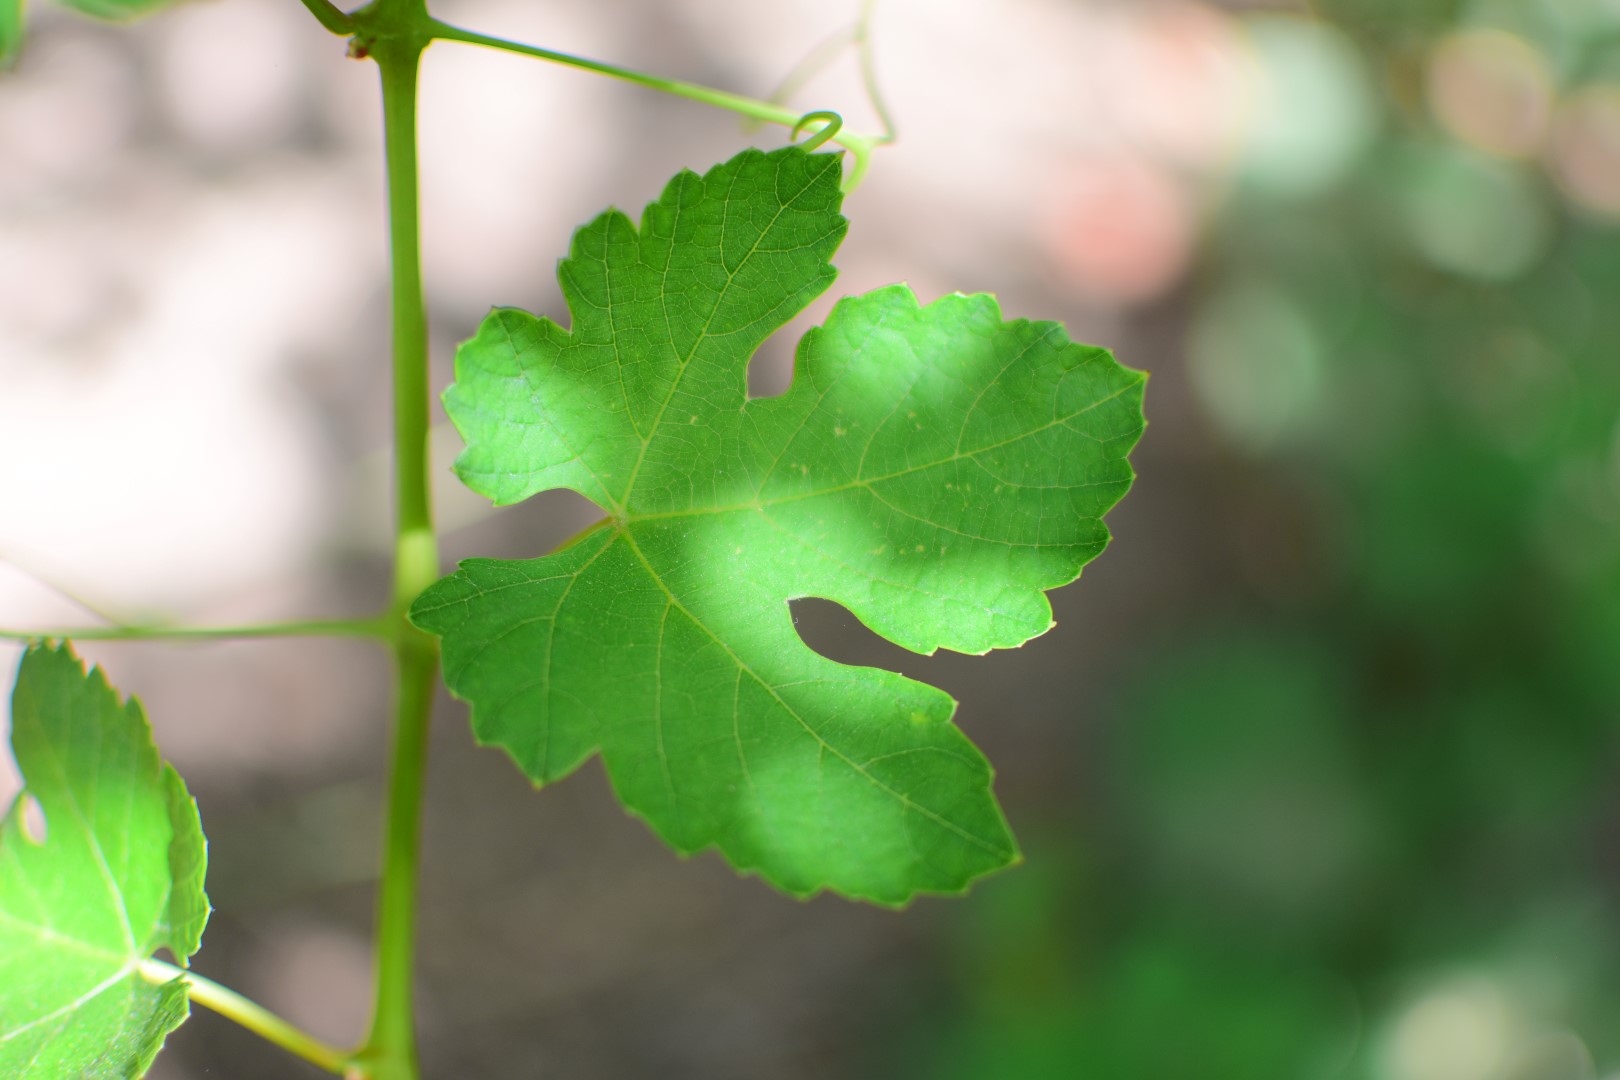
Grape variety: Shdah